Charles Grignion the Elder

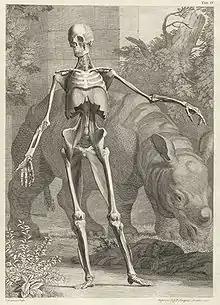
Engraving of Clara and a human skeleton for "Tabulae sceleti et musculorum corporis humani", drawn by Jan Wandelaar, engraved by Charles Grignion the Elder, 1749.

Grignion was born in London to Huguenot refugees. He was a prolific historical engraver and book illustrator.